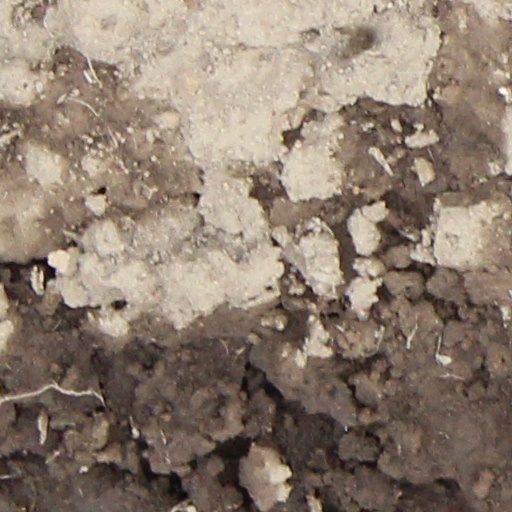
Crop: wheat